Writing armchair

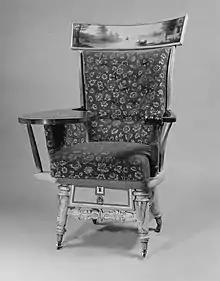
Wooden writing armchair, 1820–25.

In its antique form it is known as a writing armchair in the United States and as a tablet armchair in the United Kingdom. It is more often than not a Windsor style armchair with a circular or oval pad or tablet replacing the right arm or mounted above it. Many versions have a drawer built under the pad, to hold writing implements. Other versions have such a drawer under the seat.